Palast Barberini

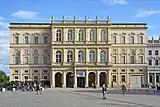
Reconstructed Palast Barberini, 2017

The Palast Barberini, more recently also known as the Palais Barberini, was a classicist-baroque town house built under the Prussian King Frederick II according to designs by Carl von Gontard between 1771 and 1772 at Humboldtstraße 5/6 in Potsdam. Its main façade faces the Alter Markt with the Potsdam City Palace and the St. Nicholas church.